Air Training Corps

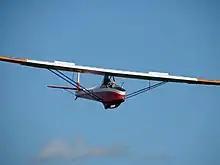

The purpose of the Air Defence Cadet Corps (ADCC), set up in 1938 by Air Commodore Chamier, was to train young men in various aviation-related skills. The ADCC proved popular, with thousands joining up. In 1941, to provide the means of giving part-time air training to teenagers and young men who might later join the Royal Air Force, the ADCC was formally established as the Air Training Corps by Royal Warrant.